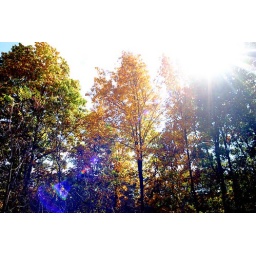
The sun shines through the trees on the bike path near the country club in Charleston, Ill., Thursday, Oct. 12, 2006.